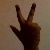
The image shows a hand gesture representing the number 3 in Indian Sign Language.